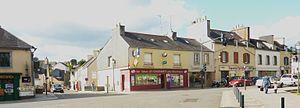
Daoulas
Daoulas [daulas] est une commune du département du Finistère, dans la région Bretagne, en France, connue surtout pour l'abbaye Notre-Dame de Daoulas.